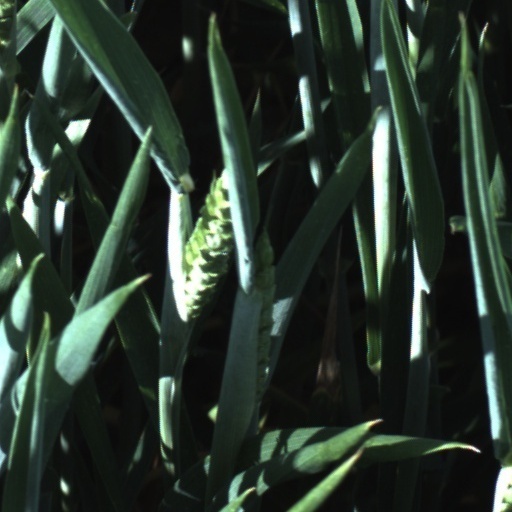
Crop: wheat